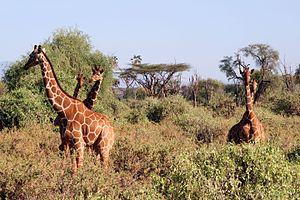
Girafes réticulées dans la Réserve nationale de Samburu
La Girafe est une espèce de mammifères ongulés artiodactyles, du groupe des ruminants, vivant dans les savanes africaines et répandue du Tchad jusqu'en Afrique du Sud. Son nom commun vient de l'arabe زرافة, zarāfah, mais l'animal fut anciennement appelé camélopard, du latin camelopardus, contraction de camelus en raison du long cou et de pardus en raison des taches recouvrant son corps. Après des millions d'années d'évolution, la girafe a acquis une anatomie unique avec un cou particulièrement allongé qui lui permet notamment de brouter haut dans les arbres.
La réserve nationale de Samburu borde les rives de la rivière Ewaso Ng'iro dans le centre du Kenya. Elle est limitrophe de la réserve de Buffalo Springs et voisine avec celle de Shaba.